Thomas McKenzie (American football)

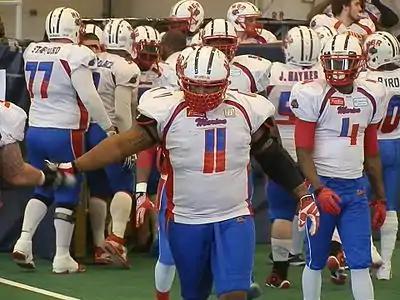

Thomas "T.J." McKenzie is a former indoor football defensive lineman.